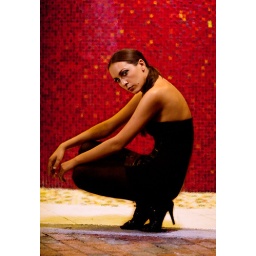
kneeling against red glass wall